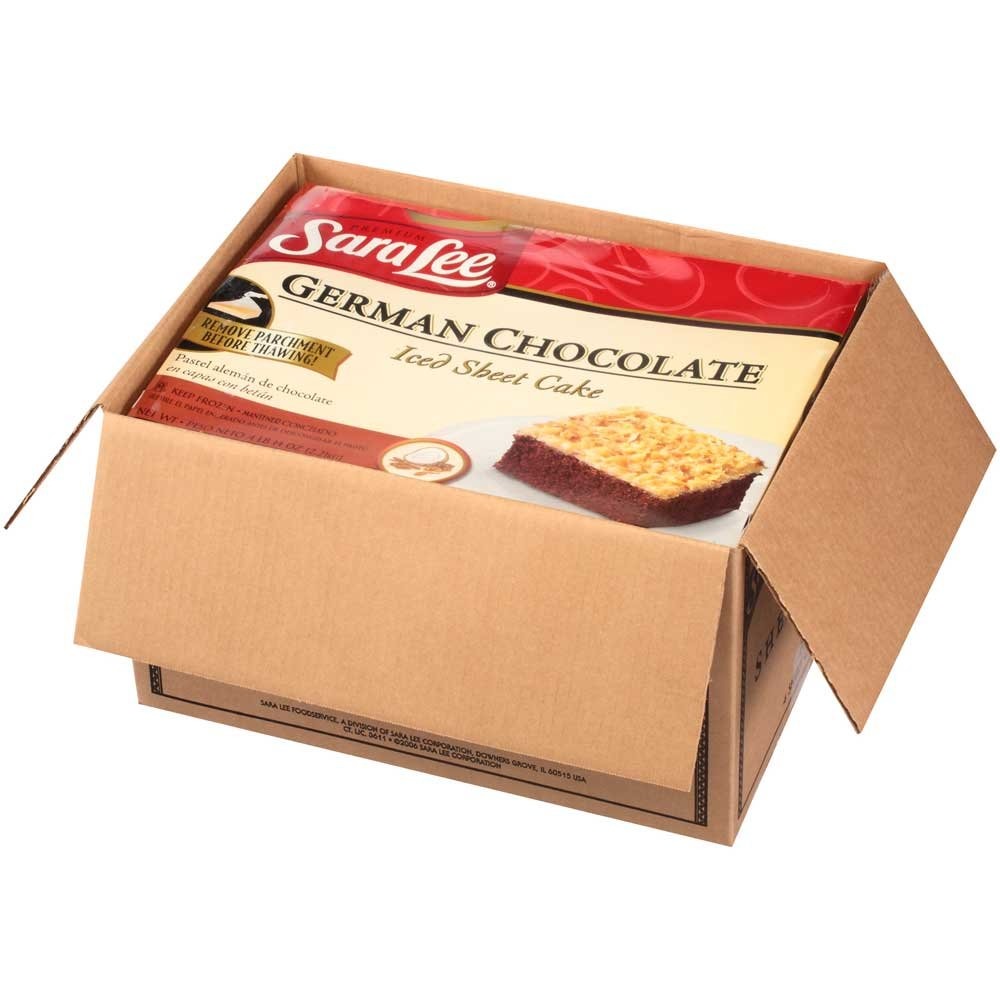
Item Name: Sara Lee Iced German Chocolate Sheet Cake, 12 x 16 inch -- 4 per case.
Bullet Point: Ships frozen, CANNOT be cancelled after being processed.
Product Description: Sara Lee Iced German Chocolate Sheet Cake, 12 x 16 inch -- 4 per case. Create magic with the consistent quality, versatility and convenience of our delicious Sheet Cakes. Its the easy way to please patrons every time!
Value: 4.0
Unit: Count

Price: 171.28